Simele massacre

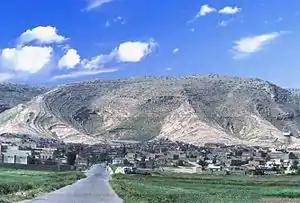
The Assyrian town of Alqosh where a massacre was planned on its population.

On 18 August 1933, Iraqi troops entered Mosul, where they were given an enthusiastic reception by its Muslim inhabitants. Triumphant arches were erected and decorated with melons pierced with daggers, symbolizing the heads of murdered Assyrians. The crown prince Ghazi himself came to the city to award 'victorious' colors to those military and tribal leaders who participated in the massacres and the looting. Anti-Christian feeling was at its height in Mosul, and the Christians of the city were largely confined to their homes during the whole month in fear of further action by the frenzied mob.